Muhammad in Islam

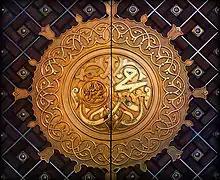
"Muhammad, the Messenger of God"inscribed on the gates of the Prophet's Mosque in Medina

In Islam, Muhammad is venerated as the Seal of the Prophets who transmitted the eternal word of God from the angel Gabriel to humans and jinn. Muslims believe that the Quran, the central religious text of Islam, was revealed to Muhammad by God, and that Muhammad was sent to guide people to Islam, which is believed not to be a separate religion, but the unaltered original faith of mankind, and believed to have been shared by previous prophets including Adam, Abraham, Moses, and Jesus. The religious, social, and political tenets that Muhammad established with the Quran became the foundation of Islam and the Muslim world.